Sky position (RA, Dec in degrees): 161.376, 17.13
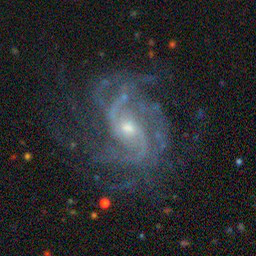
Galaxy morphology: Disturbed Galaxies